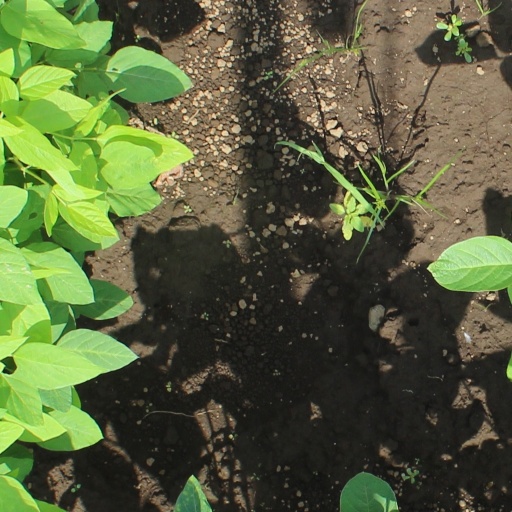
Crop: soybean